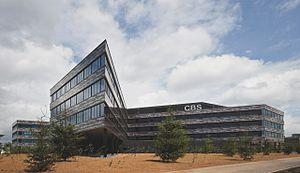
Le Bureau central de la statistique est l'office néerlandais des statistiques.